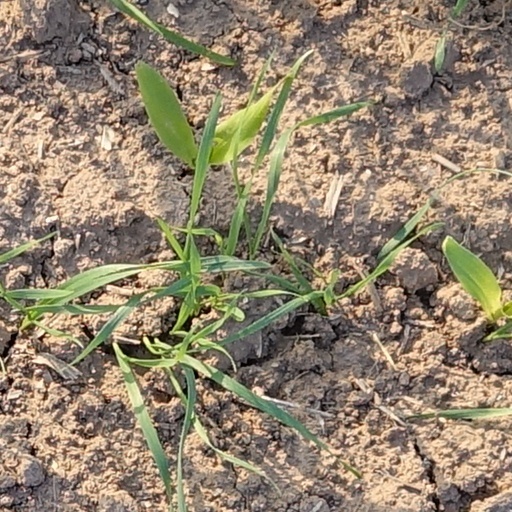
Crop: wheat